Santiago Cable Car

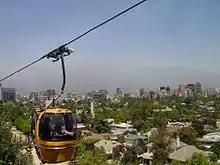
Old Santiago Cable Car (2006)

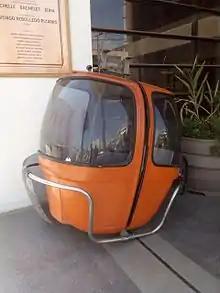
Old cabin of the cable car on display at the La Cisterna town hall

The construction of the cable car began in 1979, and took about a year, mainly due to the hardness of the volcanic rock terrain in which the 12 towers were installed.